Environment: real
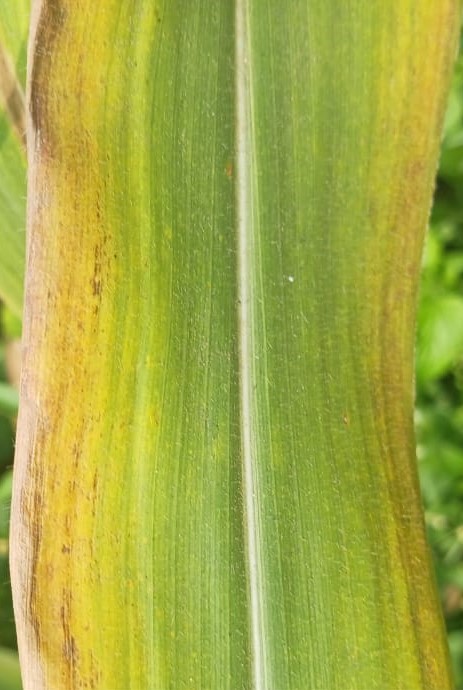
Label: potassium_deficiency